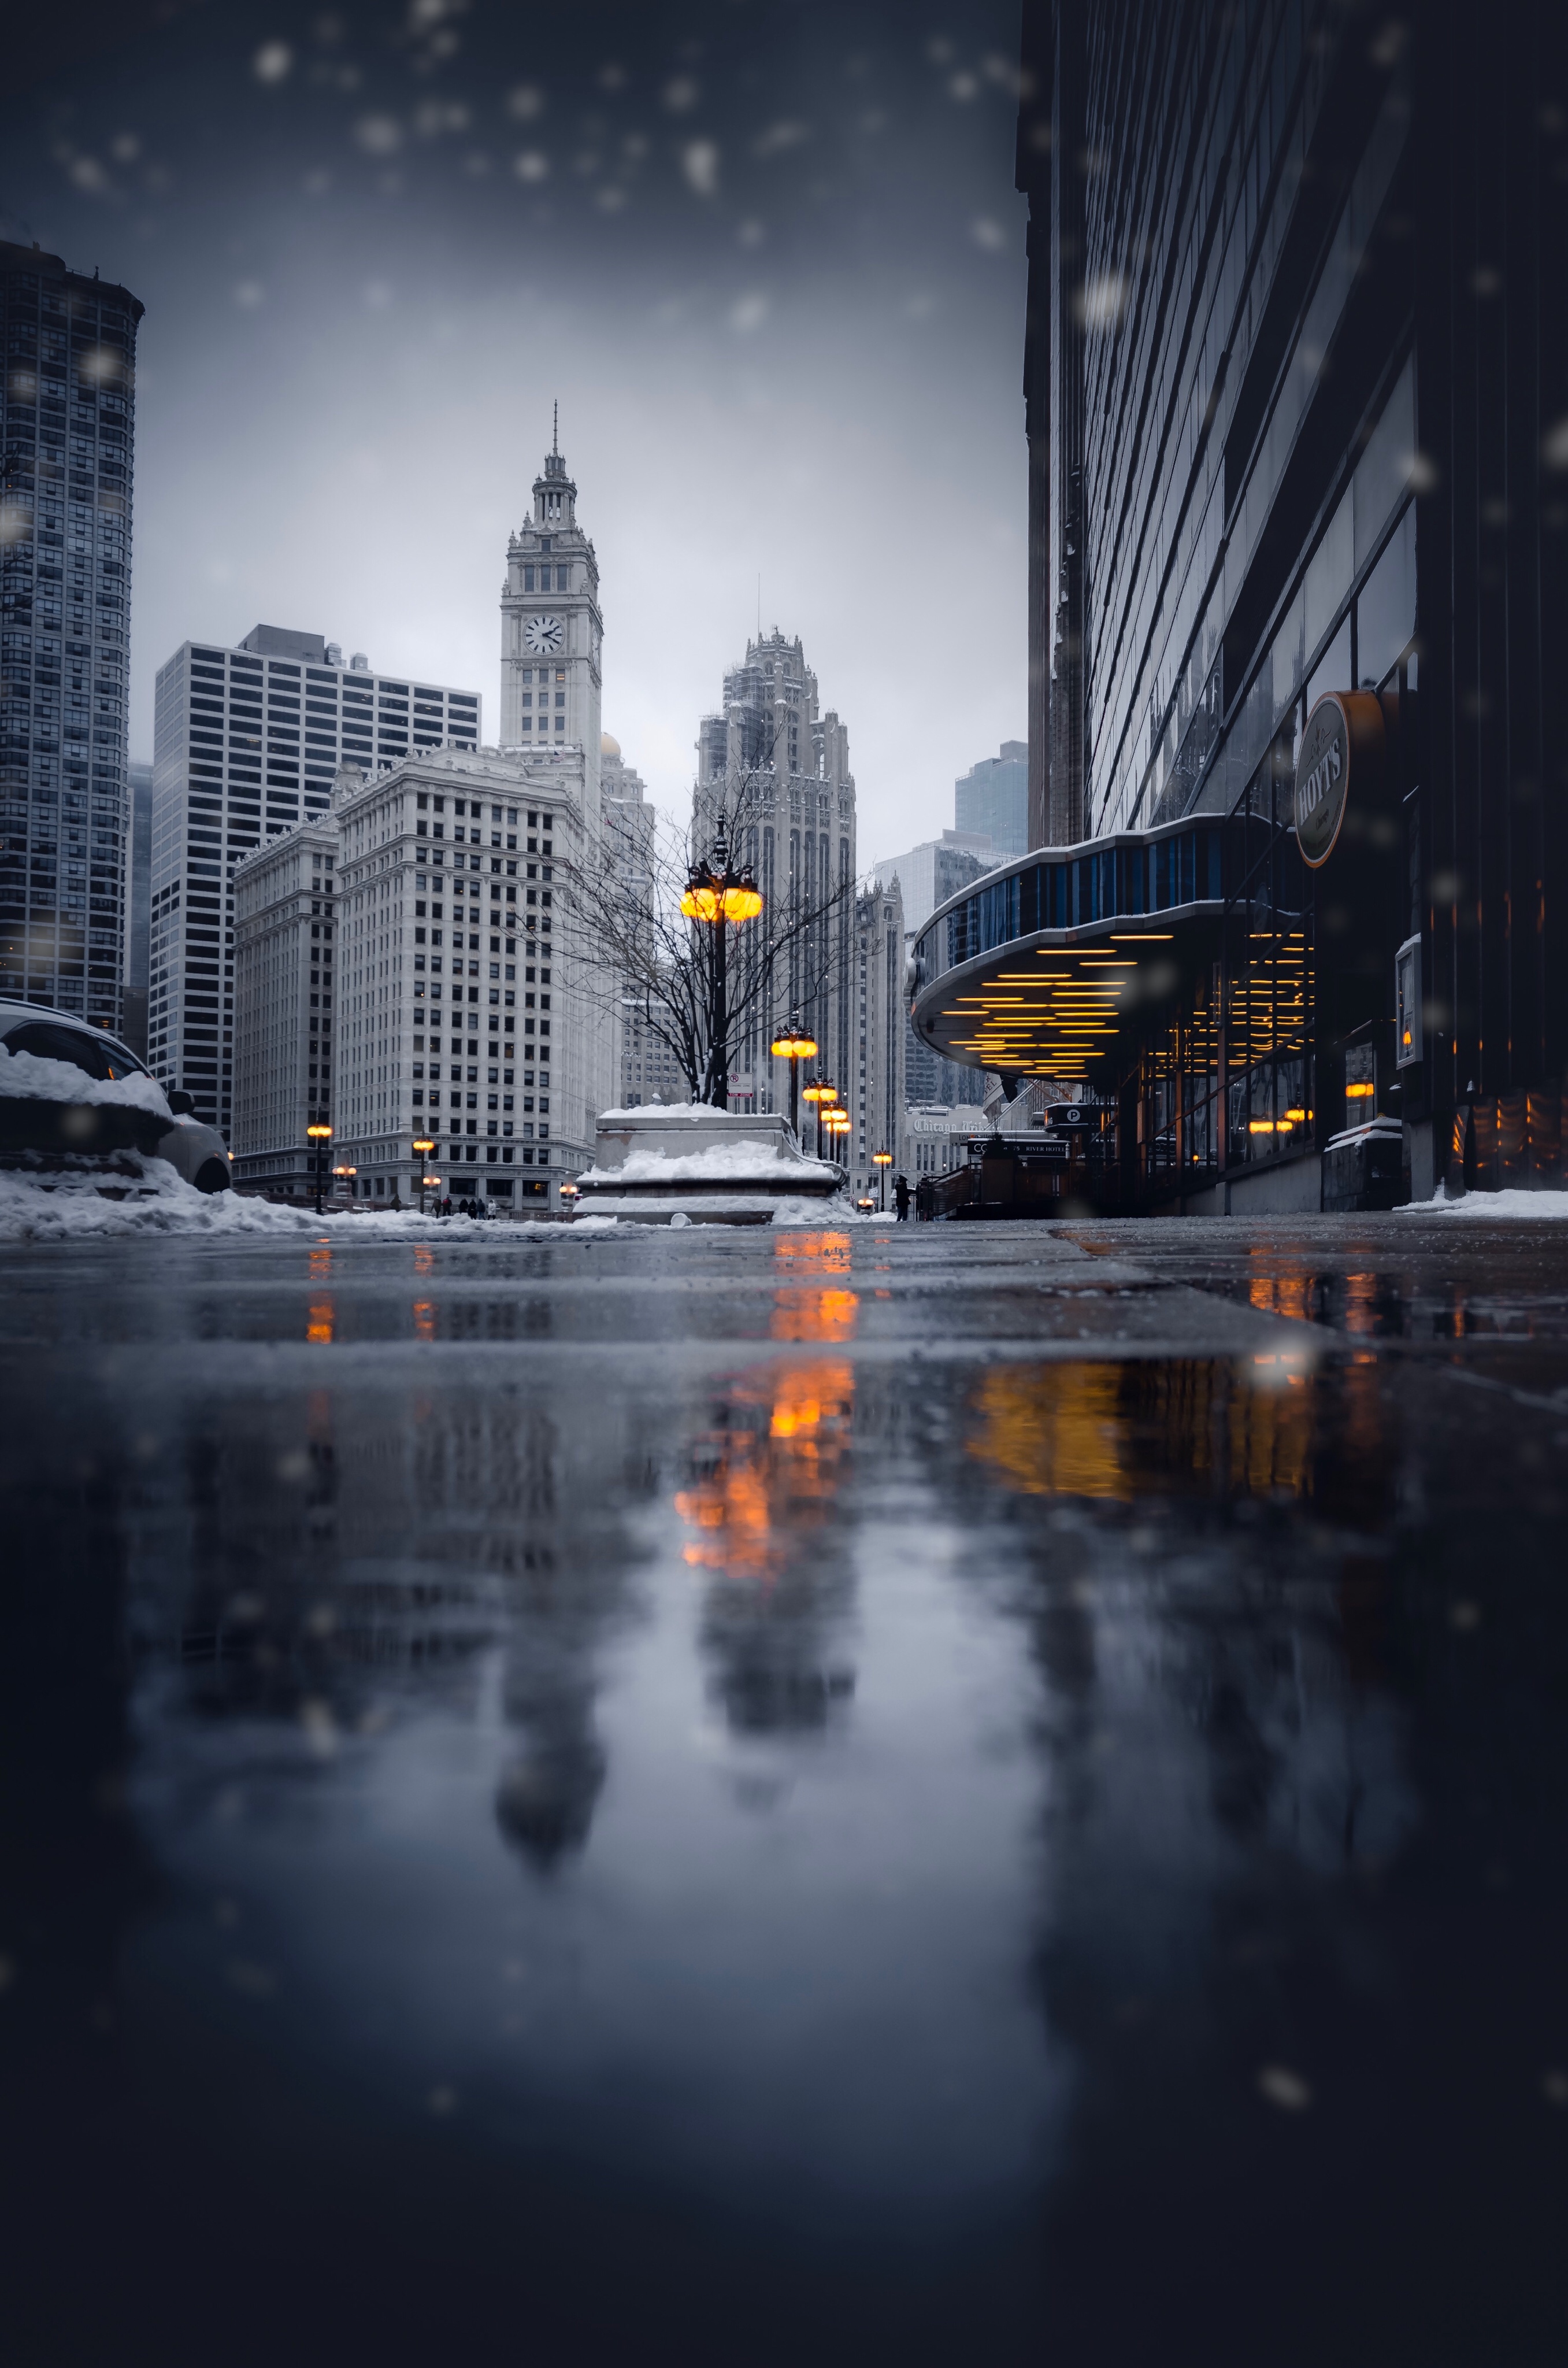
cityscape, metropolitan area, sky, city, reflection, metropolis, urban area, landmark, water, human settlement, skyscraper, architecture, night, tower block, skyline, downtown, cloud, building, evening, photography, winter, river, rain, tower, world, street, dusk